Vaucelles

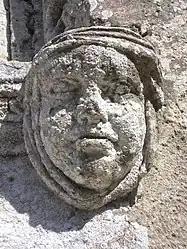
Sculpture on the church

Vaucelles is a commune located to the west of Bayeux in the Calvados department in the Normandy region in northwestern France.